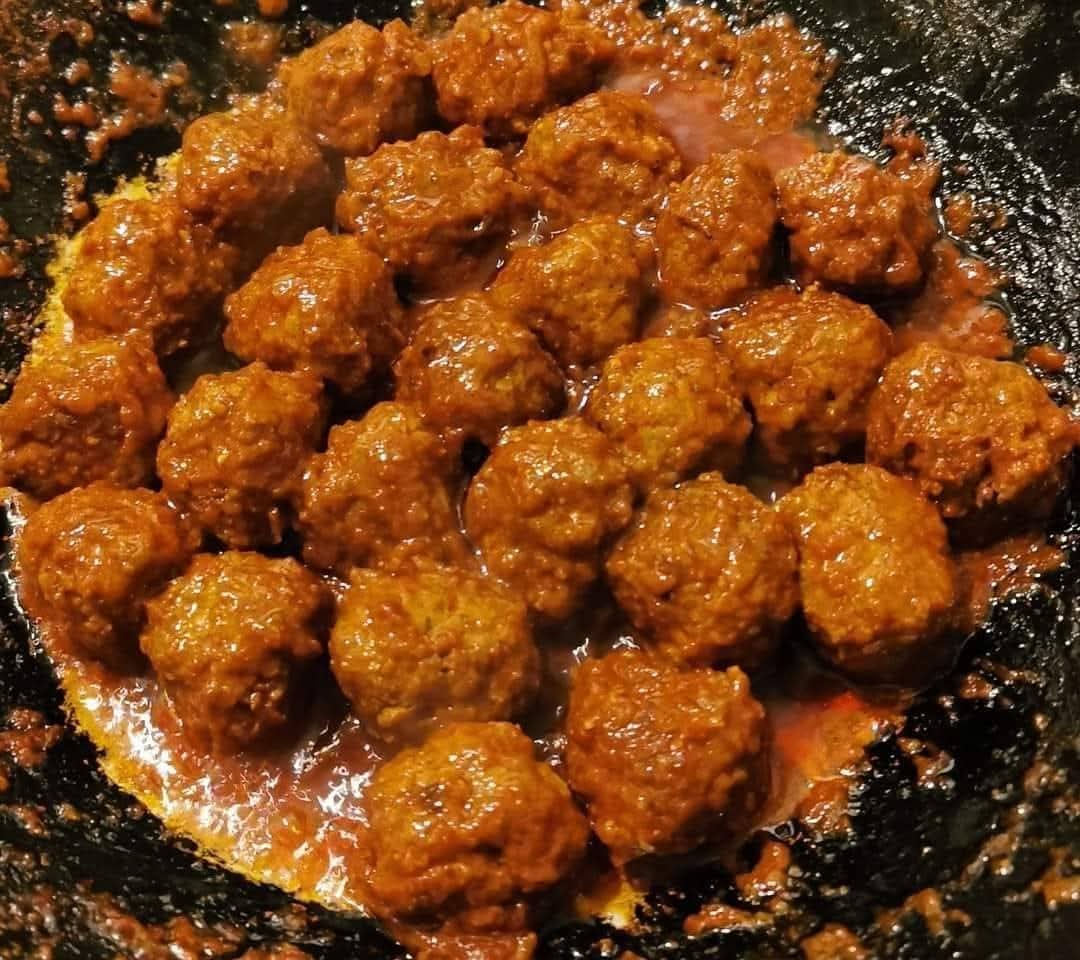
الوصف بالفصحى: كرات اللحم المفروم مع صلصة الطماطم المُسَبَّكة
الوصف بالعامية السودانية: كفتة في الطوّة
التصنيف: Food & Drinks